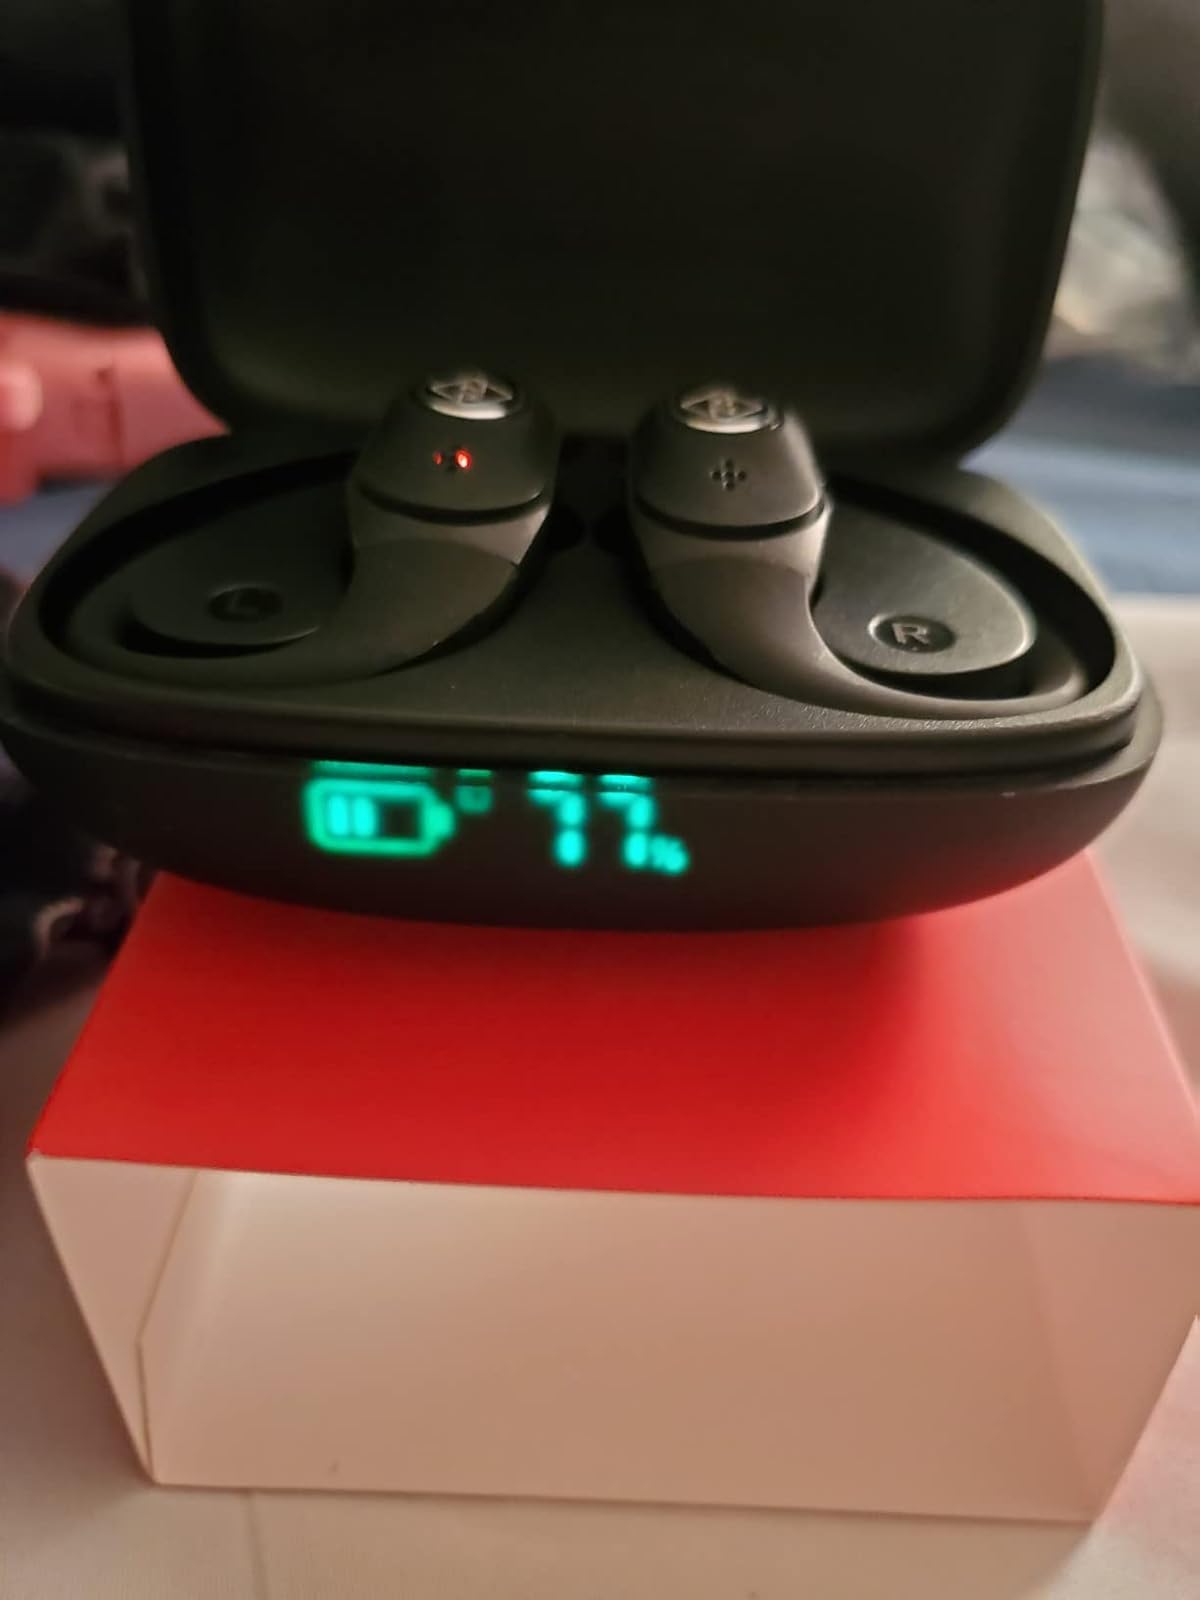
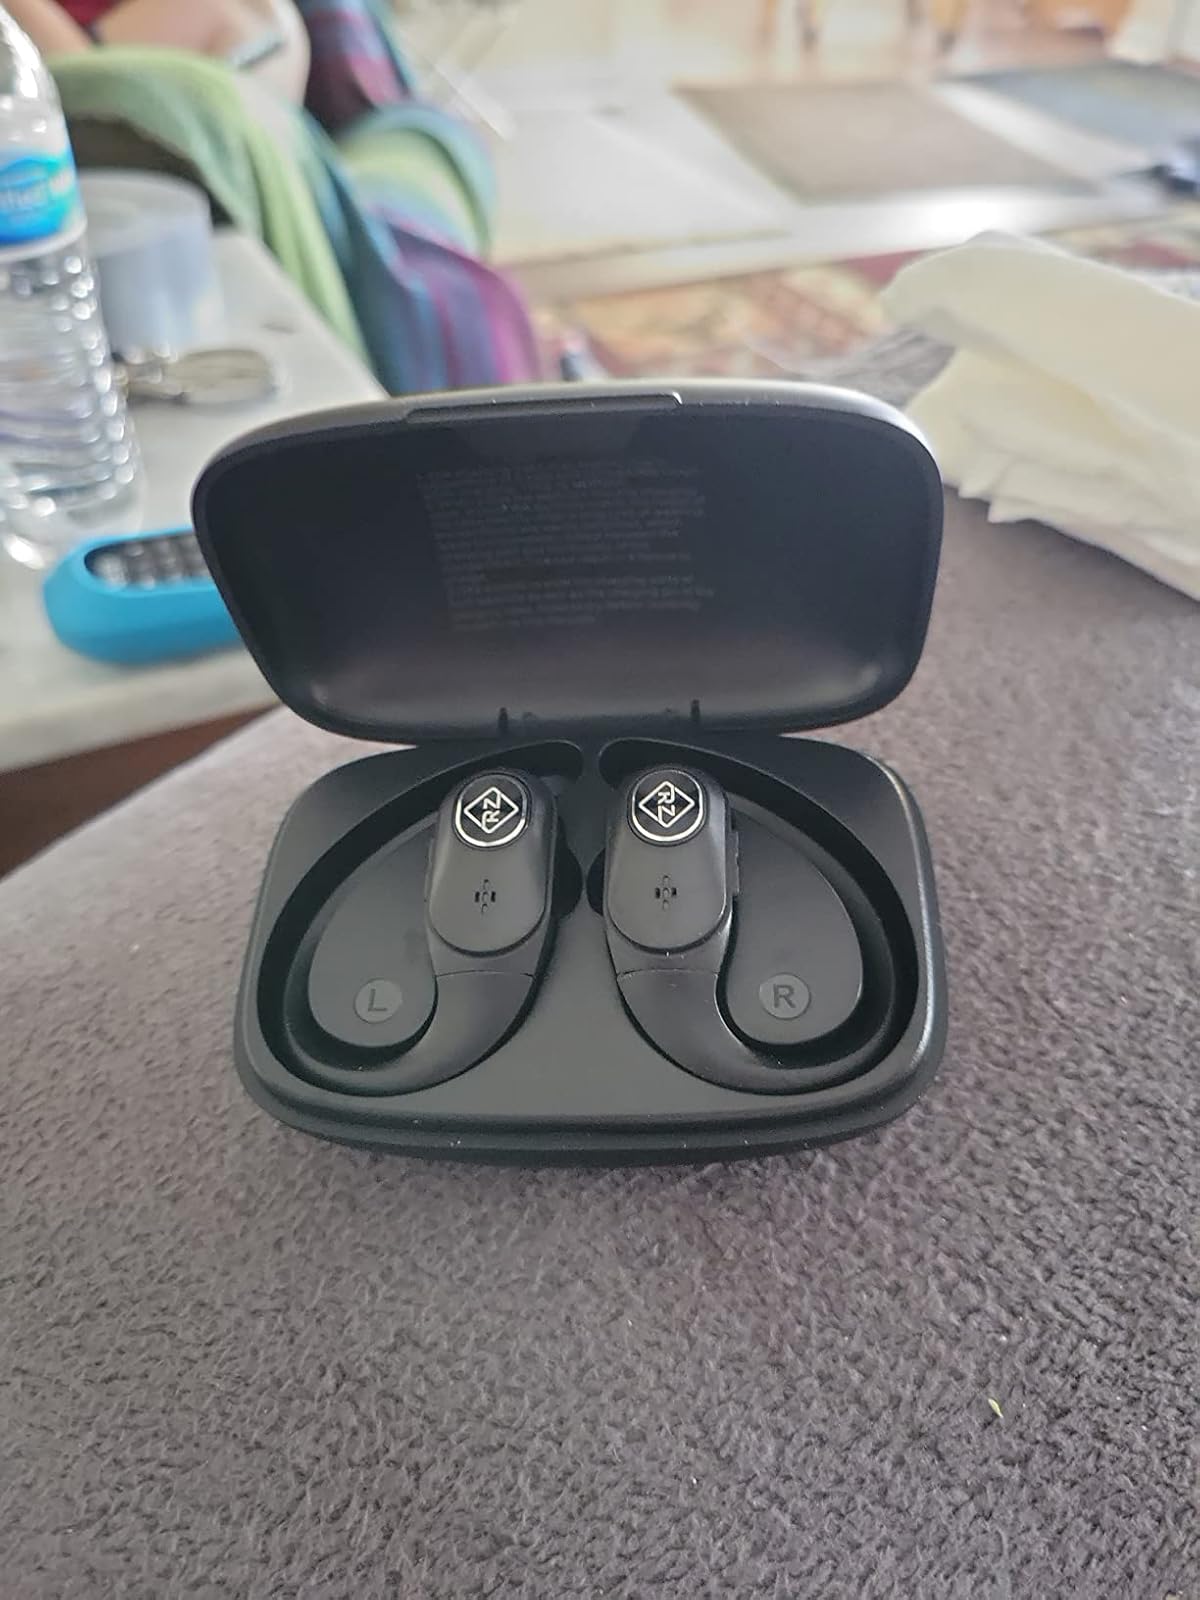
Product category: earbuds
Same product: yes